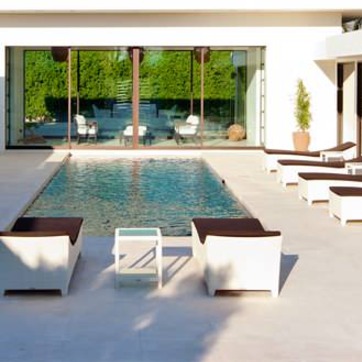
Material: water